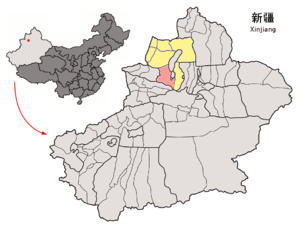
Wusu est une ville de la région autonome du Xinjiang en Chine. C'est une ville-district placée sous la juridiction de la préfecture de Tacheng.